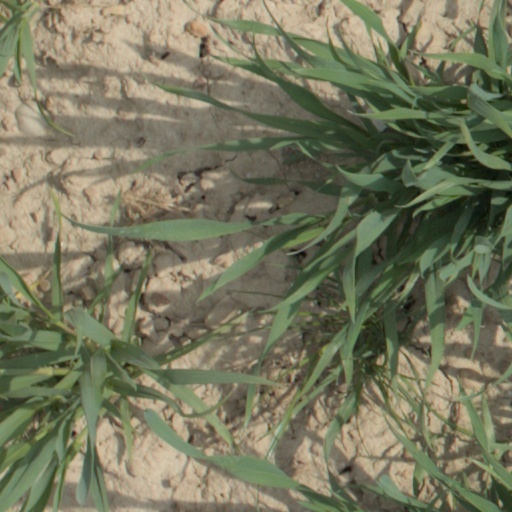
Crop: wheat